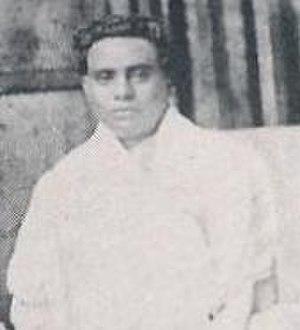
Kumaran Asan- est un poète indien et un réformateur social de l'État de Kerala. Il était un disciple de Sree Narayanaguru le grand chef spirituel de l'Inde.